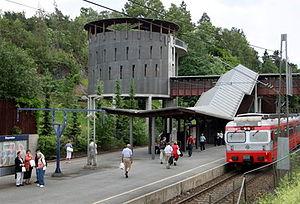
La gare de Slependen est une gare ferroviaire norvégienne destinée au trafic local de la ligne de Drammen, située dans le village de Slependen, commune de Bærum. Elle se situe à 15.82 km d'Oslo.